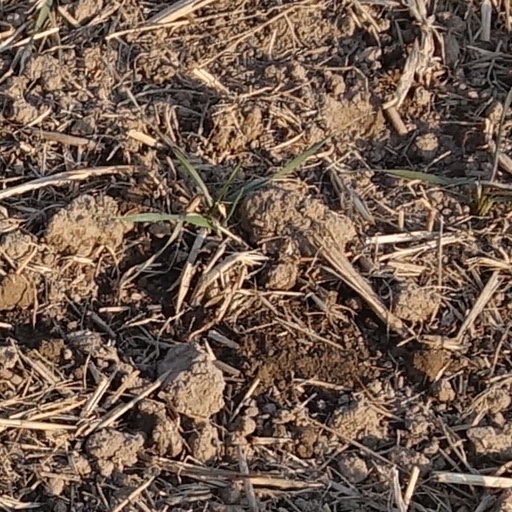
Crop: wheat